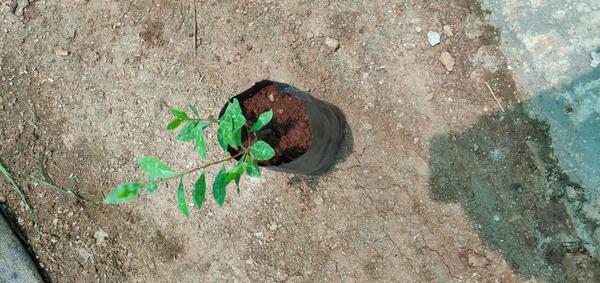
Plant: Henna